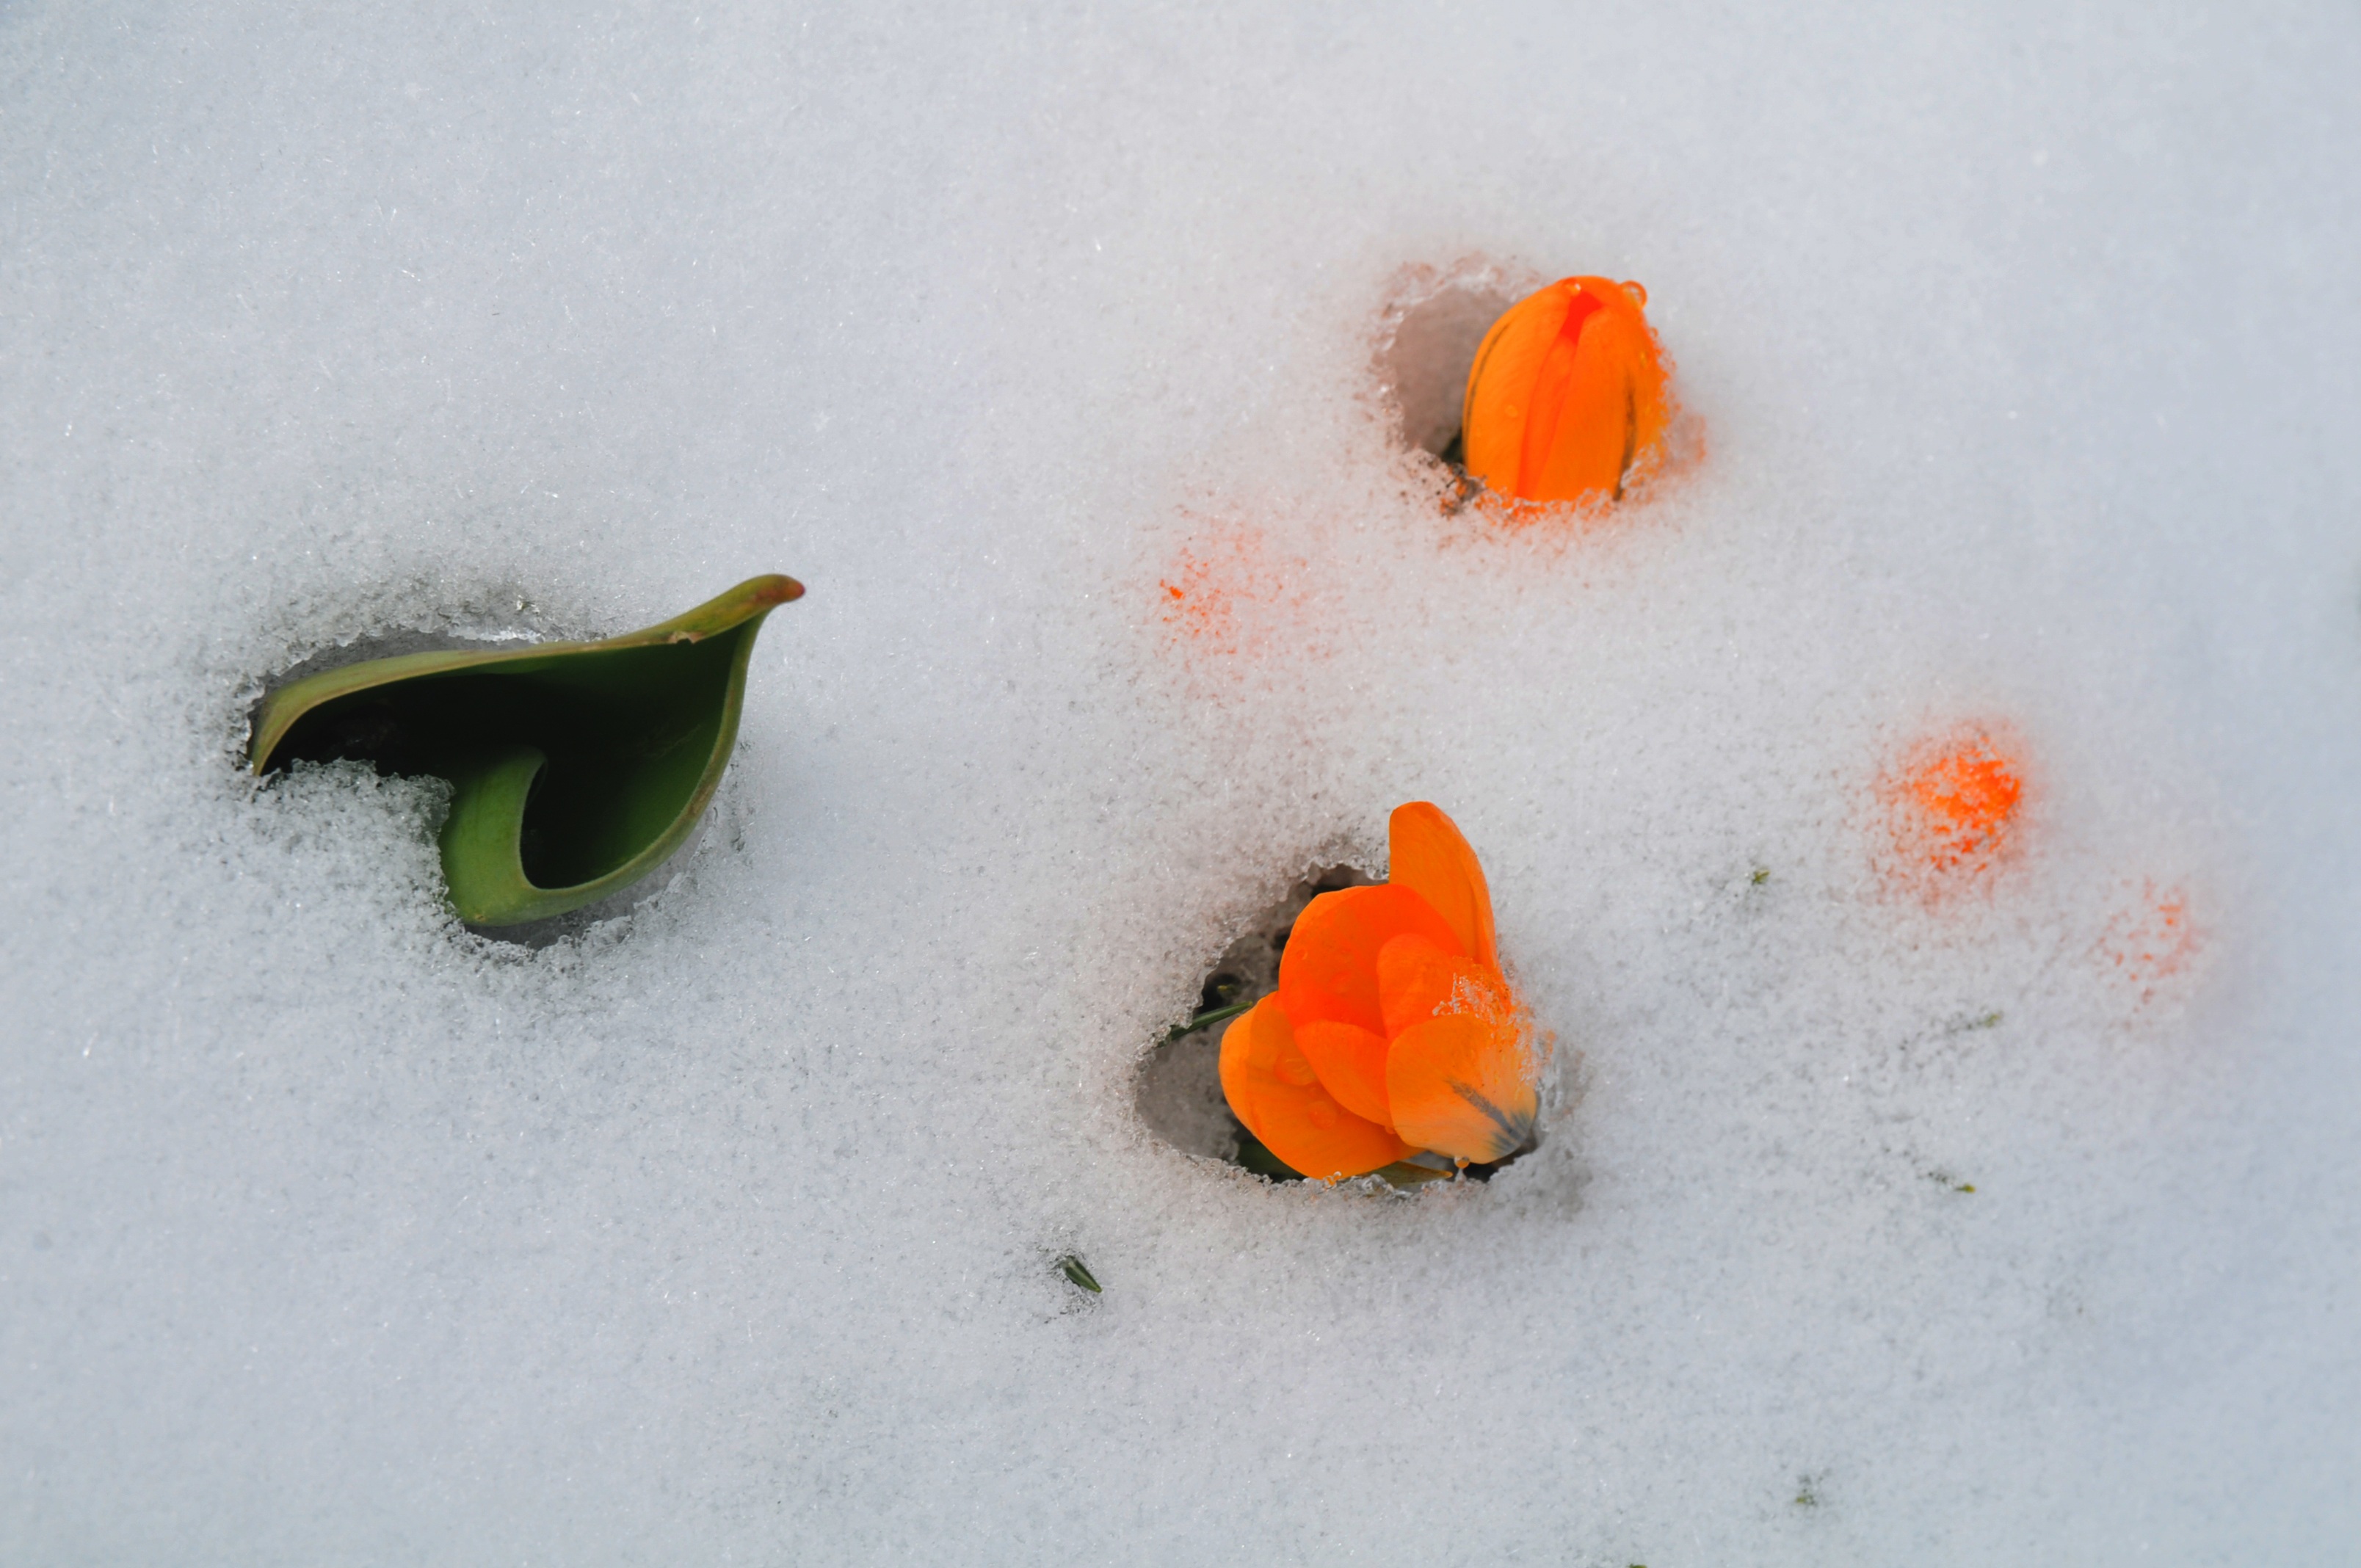
snow, tulip, orange, spring, icy, crocus, signs of spring